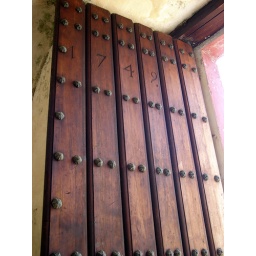
Massive wooden door at the San Juan Gate in Old San Juan